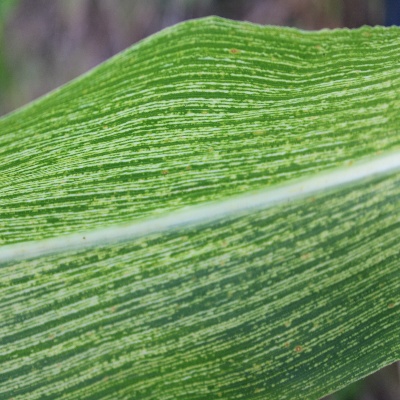
Crop: Maize
Condition: streak virus